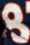
Number: 8